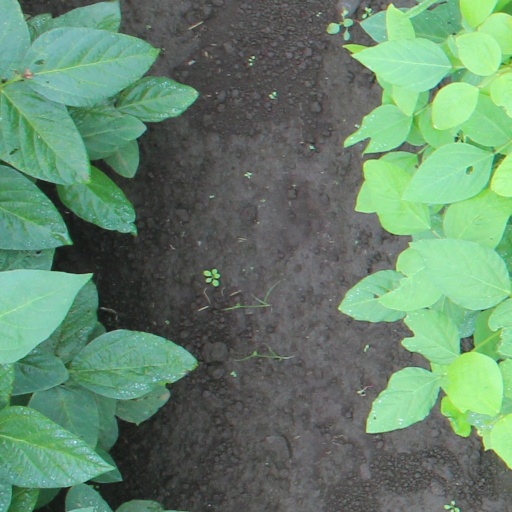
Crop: soybean